Yitro

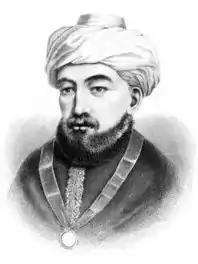
Moses Maimonides (1744 portrait from Blaisio Ugolino)

The Mishnah told that the stones of the Temple's altar and ramp came from the valley of Beit Kerem. When retrieving the stones, they dug virgin soil below the stones and brought whole stones that iron never touched, as required by Exodus 20:22 and Deuteronomy 27:5–6, because iron rendered stones unfit for the altar just by touch. A stone was also unfit if it was chipped through any means. They whitewashed the walls and top of the altar twice a year, on Passover and Sukkot, and they whitewashed the vestibule once a year, on Passover. Rabbi (Judah the Patriarch) said that they cleaned them with a cloth every Friday because of blood stains. They did not apply the whitewash with an iron trowel, out of the concern that the iron trowel would touch the stones and render them unfit, for iron was created to shorten humanity's days, and the altar was created to extend humanity's days, and it is not proper that that which shortens humanity's days be placed on that which extends humanity's days.